Merleyn Bell

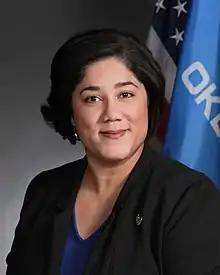

Merleyn Bell (born August 23, 1980) is an American politician who has served in the Oklahoma House of Representatives from the 45th district between 2018 and 2022.